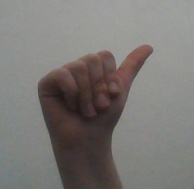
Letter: dhad